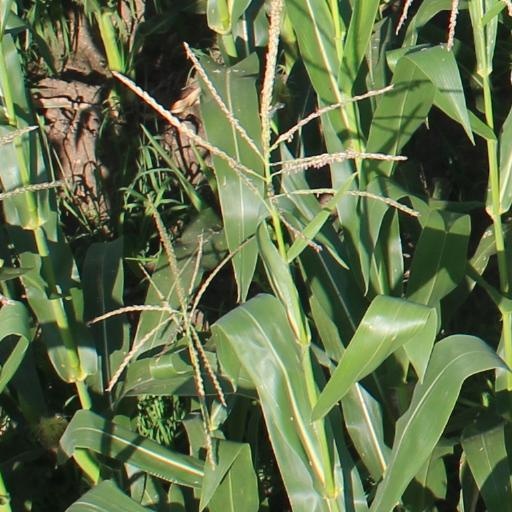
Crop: maize; corn